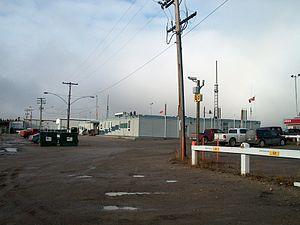
L'aéroport de Thompson est un aéroport situé à 15,6 km au nord de Thompson au Manitoba au Canada. Il est le troisième aéroport le plus achalandé du Manitoba après l'aéroport international James Armstrong Richardson de Winnipeg et l'aéroport St. Andrews de Winnipeg.